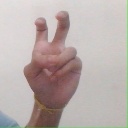
अक्षर: ई